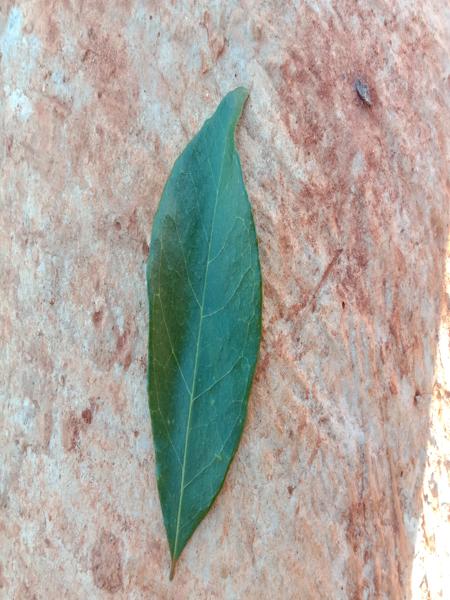
Plant: Curry